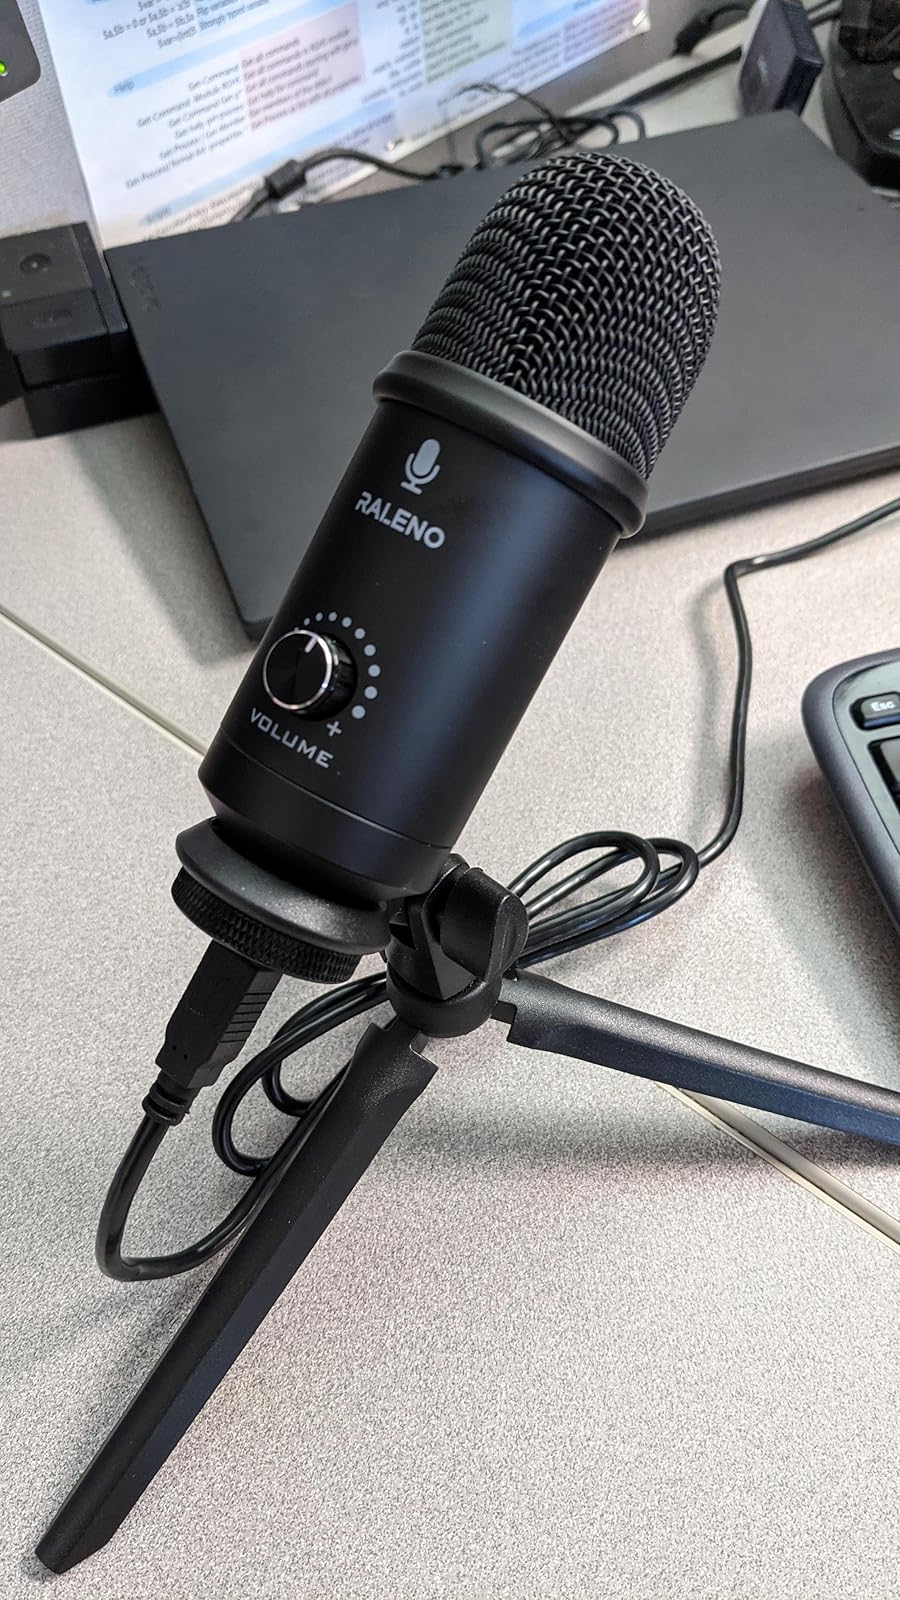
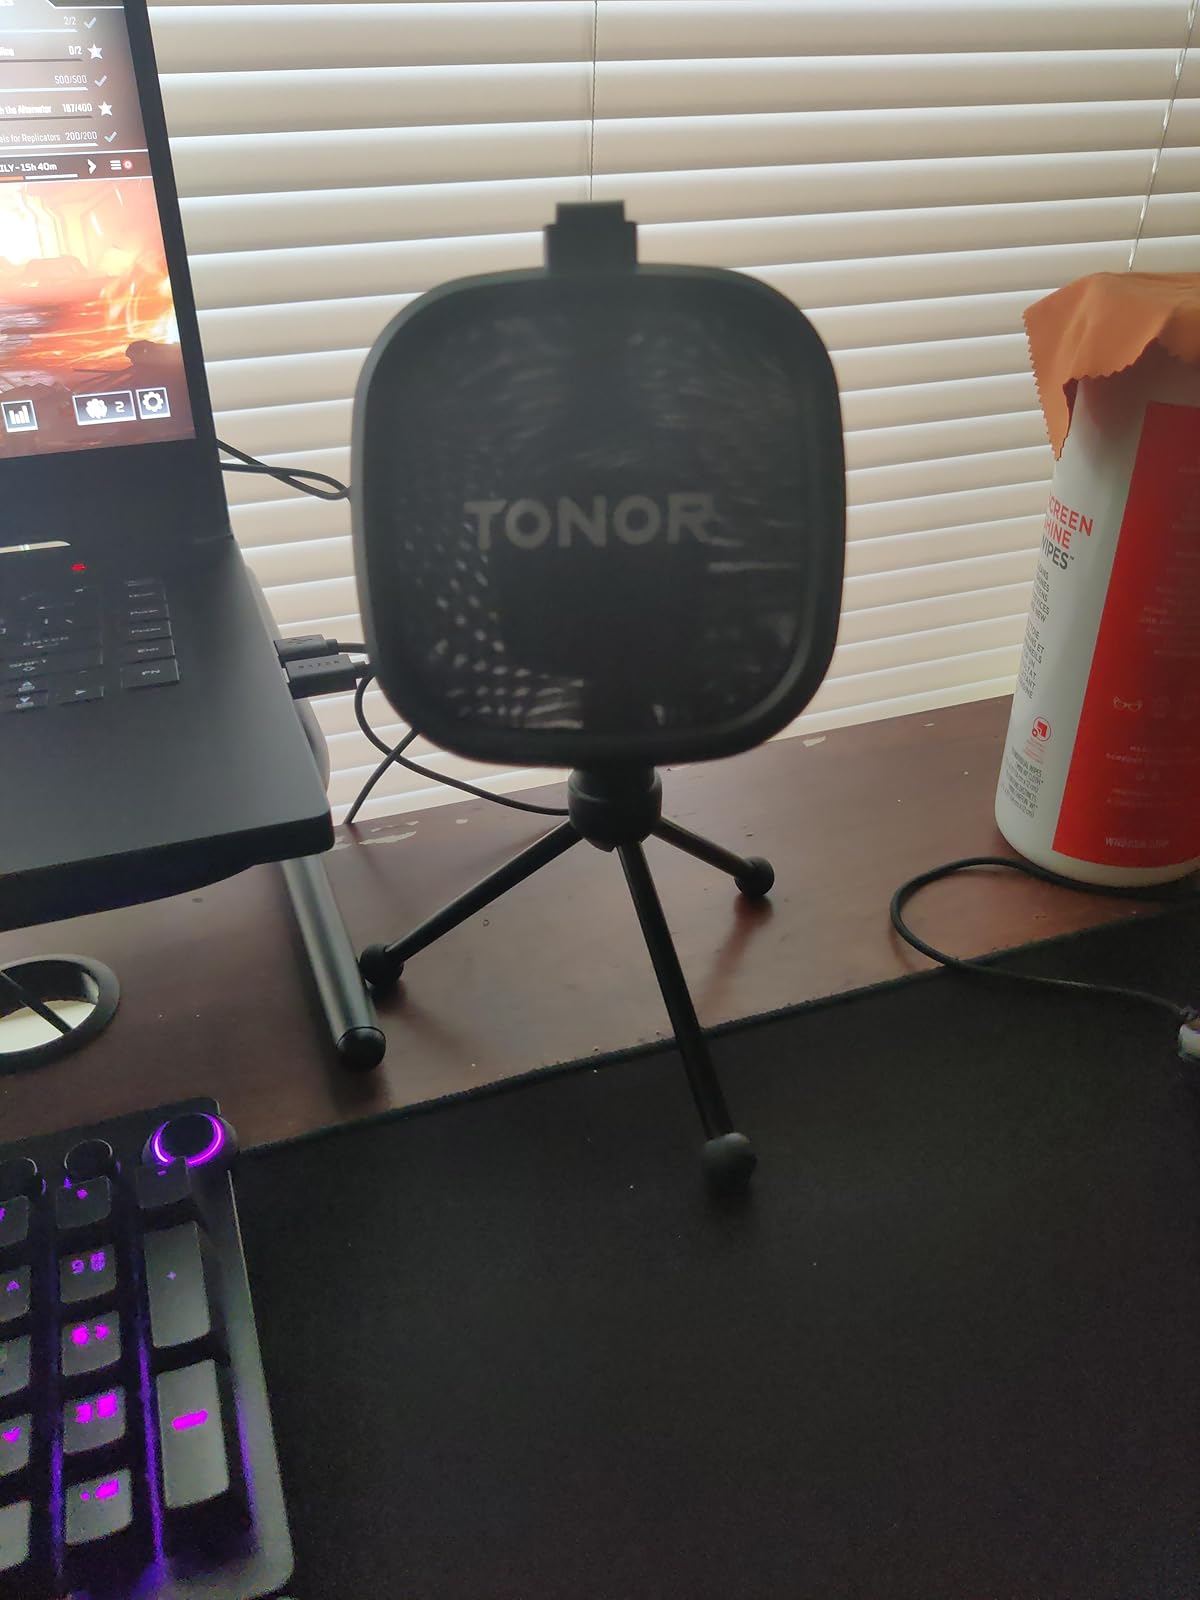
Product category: microphone
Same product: no